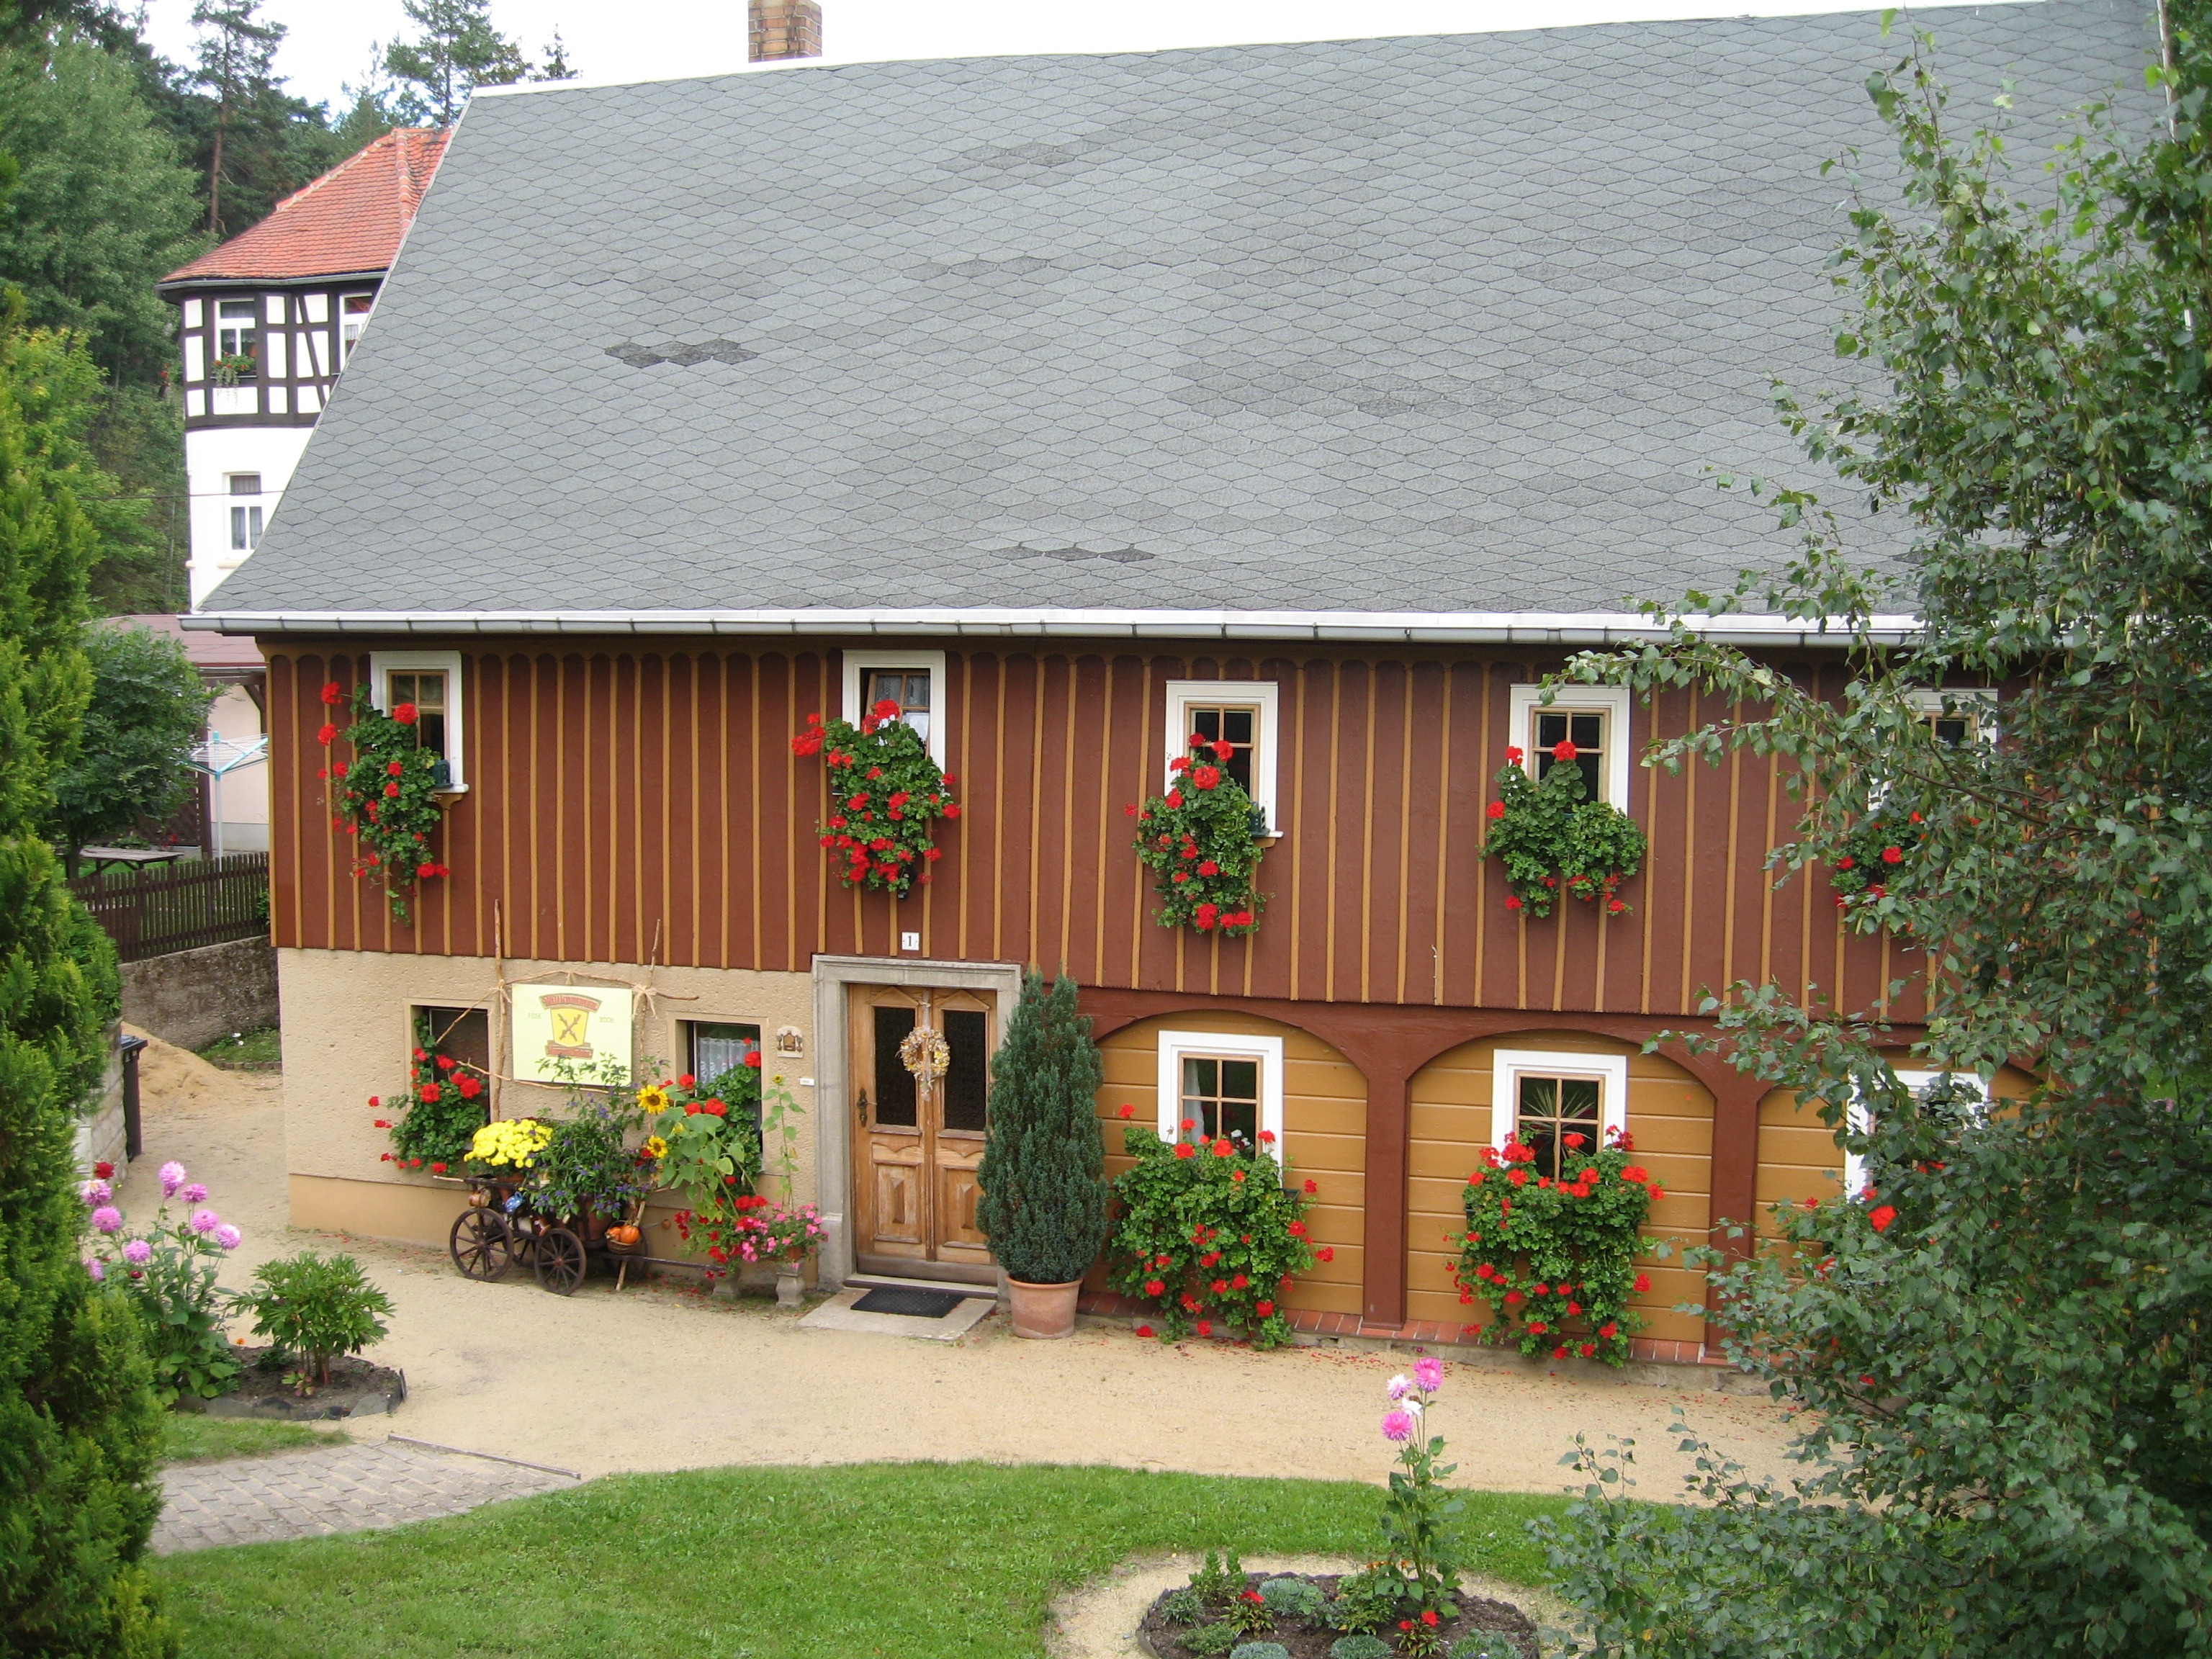
architecture, villa, house, building, home, cottage, backyard, facade, property, estate, log cabin, siding, real estate, truss, upper lusatia, residential area, zittau, heimatstube, type of house, block construction, solid construction